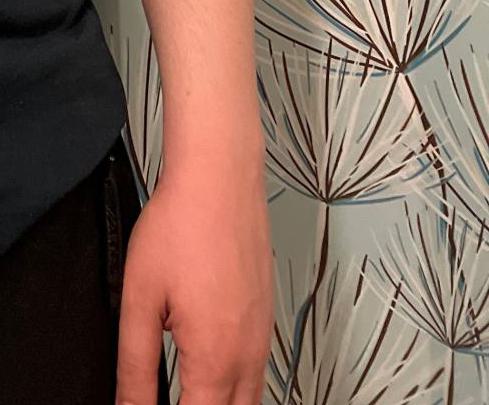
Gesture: no_gesture